Alexis Kanyarengwe

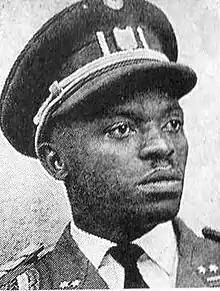

Colonel Alexis Kanyarengwe (1938–2006) was a Rwandan officer who fled Rwanda in 1980 amidst accusations that he was plotting against Juvénal Habyarimana.